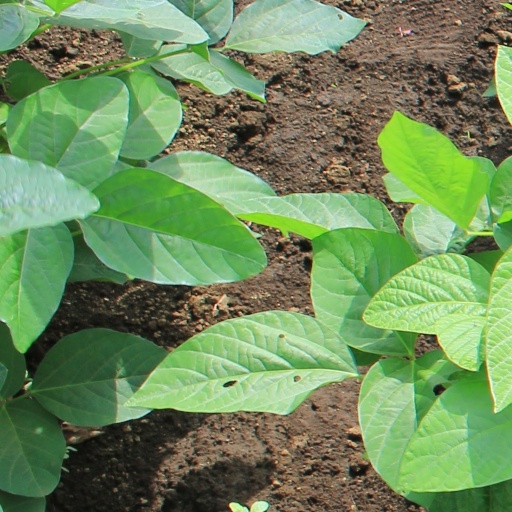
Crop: soybean